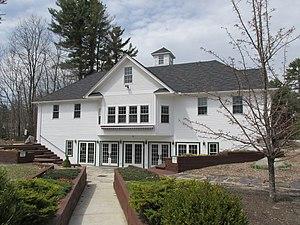
La ville de Brentwood est située dans l’État du New Hampshire, aux États-Unis. Elle est l’un des deux sièges du comté de Rockingham avec la ville d’Exeter. Sa population s’élevait à 4 486 habitants lors du recensement de 2010, estimée à 4 680 habitants en 2017.